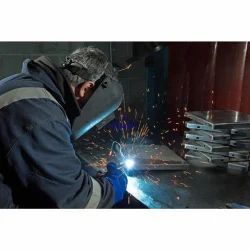
Label: Stainless_Steel_Fabrication_Service